Climacostomum

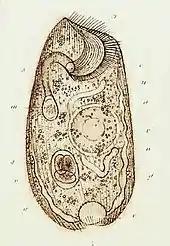
Climacostomum, from Friedrich Stein, Der Organismus der Infusionsthiere, 1859

The species "Climacostomum virens" was first described in 1833 by Christian Gottfried Ehrenberg, under the name "Spirostomum virens". In 1859, Samuel Friedrich von Stein moved "Spirostomum virens" to a new genus, which he called "Climacostomum". In his Manual of Infusoria (1880), William Saville-Kent rejected Stein's genus, assigning the species instead to "Leucophrys patula", which he described as synonymous with Ehrenberg's "Spirostomum virens" and "Leucophrys patula", as well as the "Trichoda patula" of O.F. Muller. However, the genus was retained by other researchers, including Alfred Kahl.